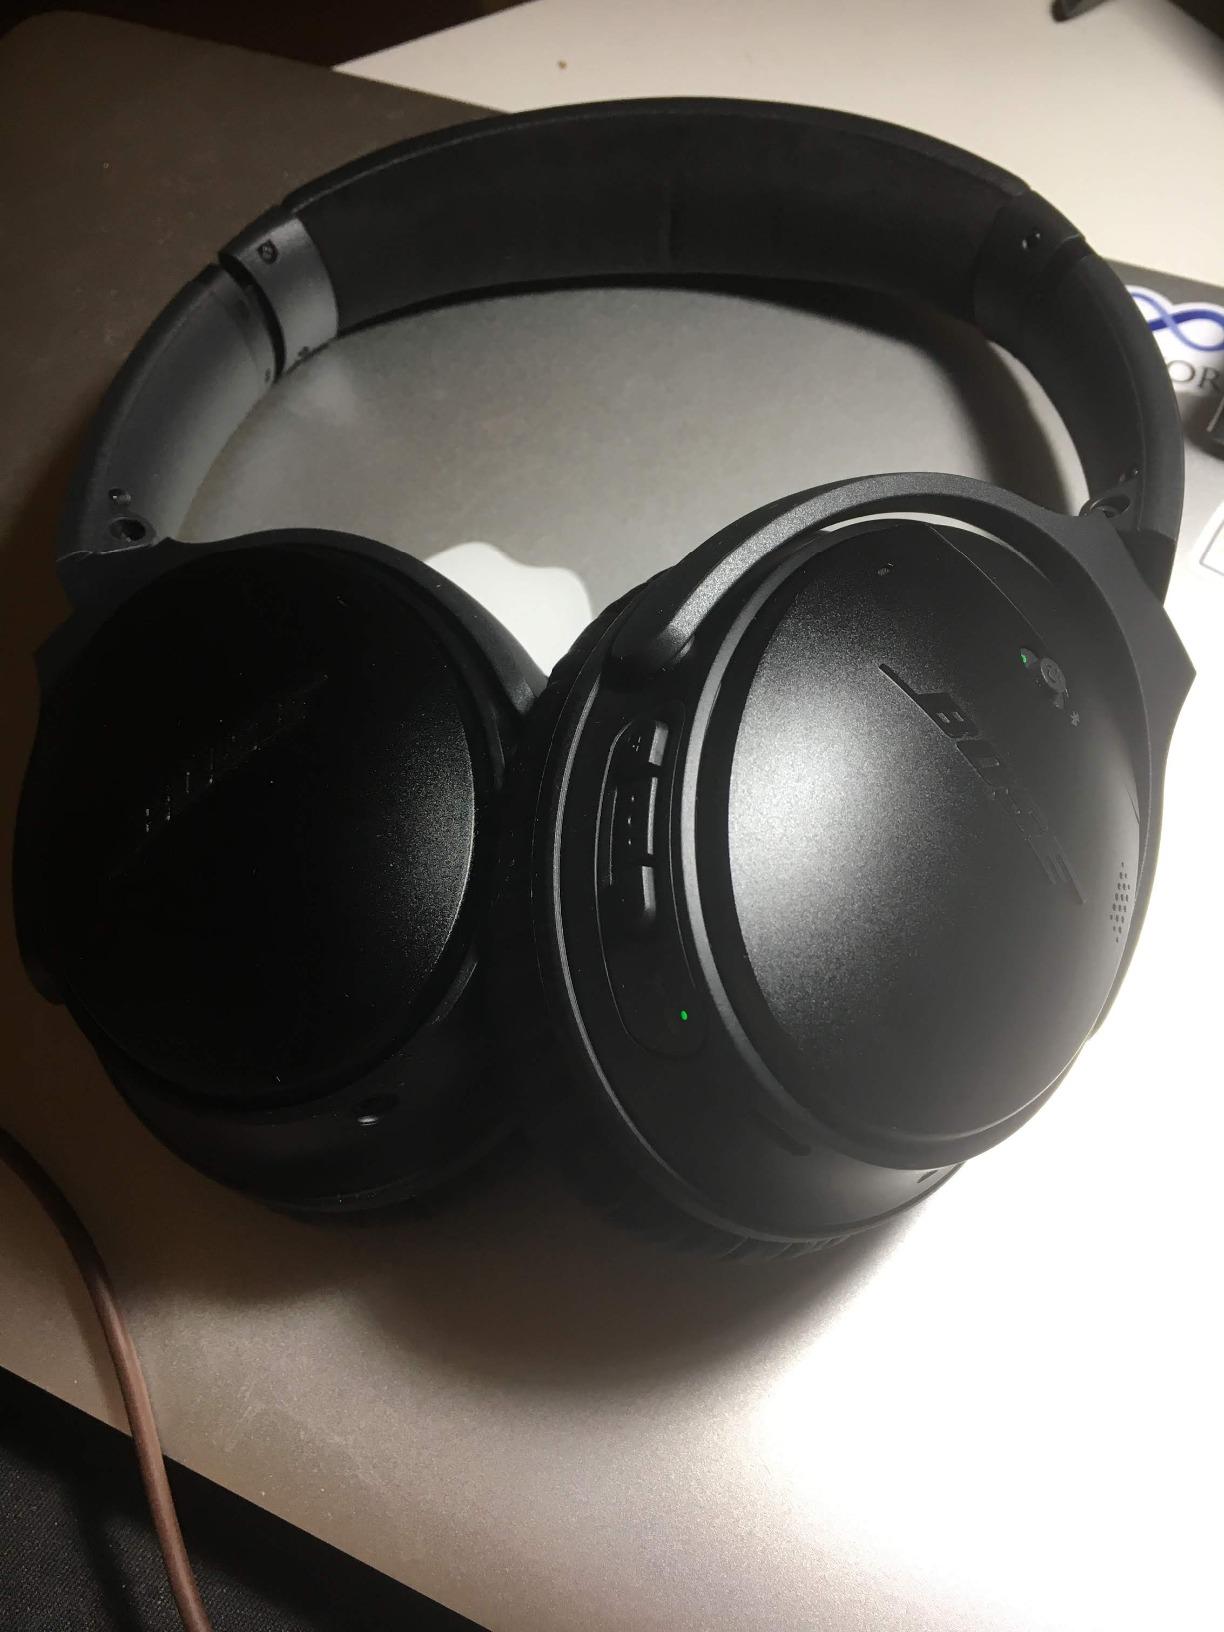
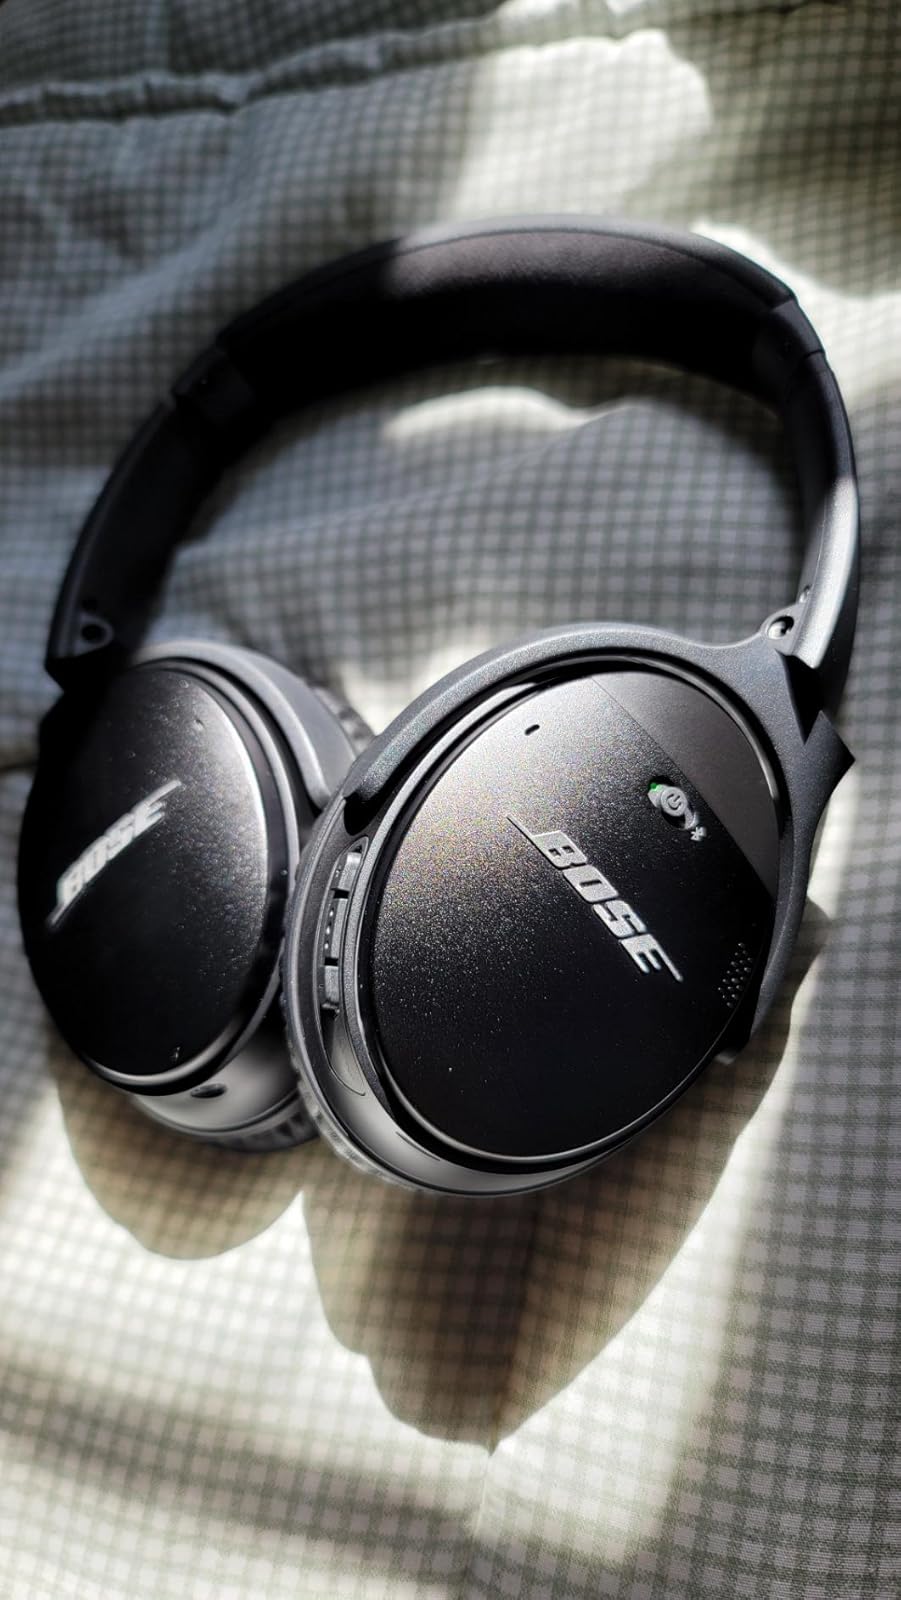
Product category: headphones
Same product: yes